MTV Video Music Award for Best Afrobeats Video

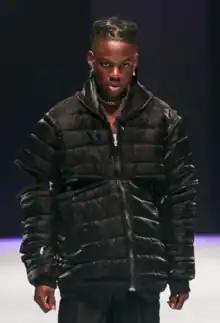
Rema was the inaugural winner with "Calm Down" alongside Selena Gomez.

Tyla's official music video for her song "Water" was the winner at the 2024 MTV Video Music Awards for MTV Video Music Award for Best Afrobeats Video. In her acceptance speech, Tyla chose to identify with South African "amapiano", distancing herself from Nigerian "afrobeats", which ended up causing mayhem on social media as Nigerian on-air personality Do2dtun went on to call Tyla a hypocrite for receiving the award for Best Afrobeats in the first place before identifying with Amapiano.